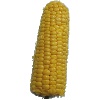
Label: corn